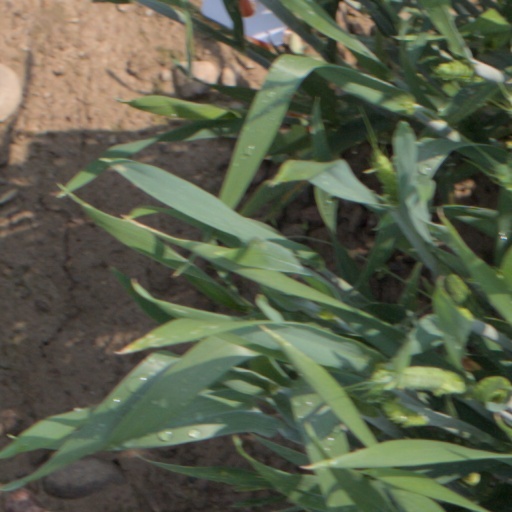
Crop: wheat